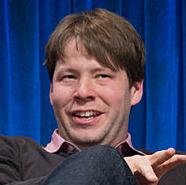
Age: 35